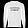
Label: Pullover